Marie-George Buffet

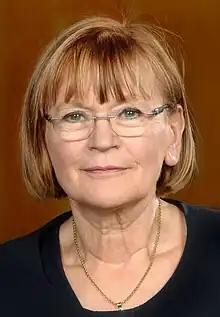
Marie-George Buffet in 2012

Marie-George Buffet (née Kosellek; born 7 May 1949) is a French politician. She was the head of the French Communist Party (PCF) from 2001 to 2010. She joined the Party in 1969, and she served in the government as Minister of Youth Affairs and Sports from 4 June 1997 to 5 May 2002. Buffet was re-elected on 16 June 2002 to another five-year term in the National Assembly as a representative of Seine-Saint-Denis.